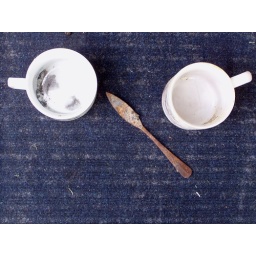
The black carbon in the cup from the fire is now embedded in the glaze of the cup.